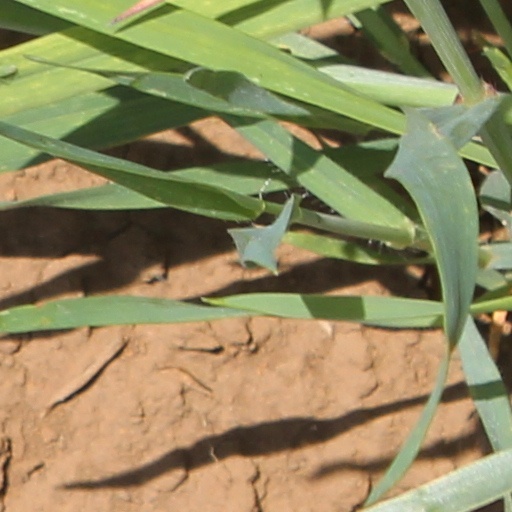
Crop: wheat